Electromigration

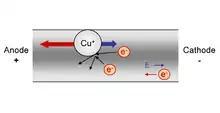
Electromigration (red arrow) is due to the momentum transfer from the electrons moving in a wire

Electromigration is the transport of material caused by the gradual movement of the ions in a conductor due to the momentum transfer between conducting electrons and diffusing metal atoms. The effect is important in applications where high direct current densities are used, such as in microelectronics and related structures. As the structure size in electronics such as integrated circuits (ICs) decreases, the practical significance of this effect increases.